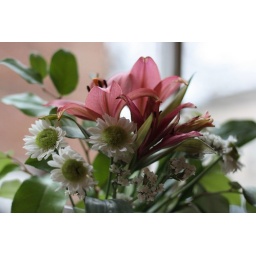
Some beautiful flowers in the window of Christian's pizza.